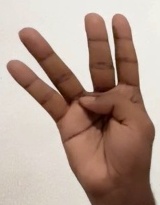
ASL sign: 4